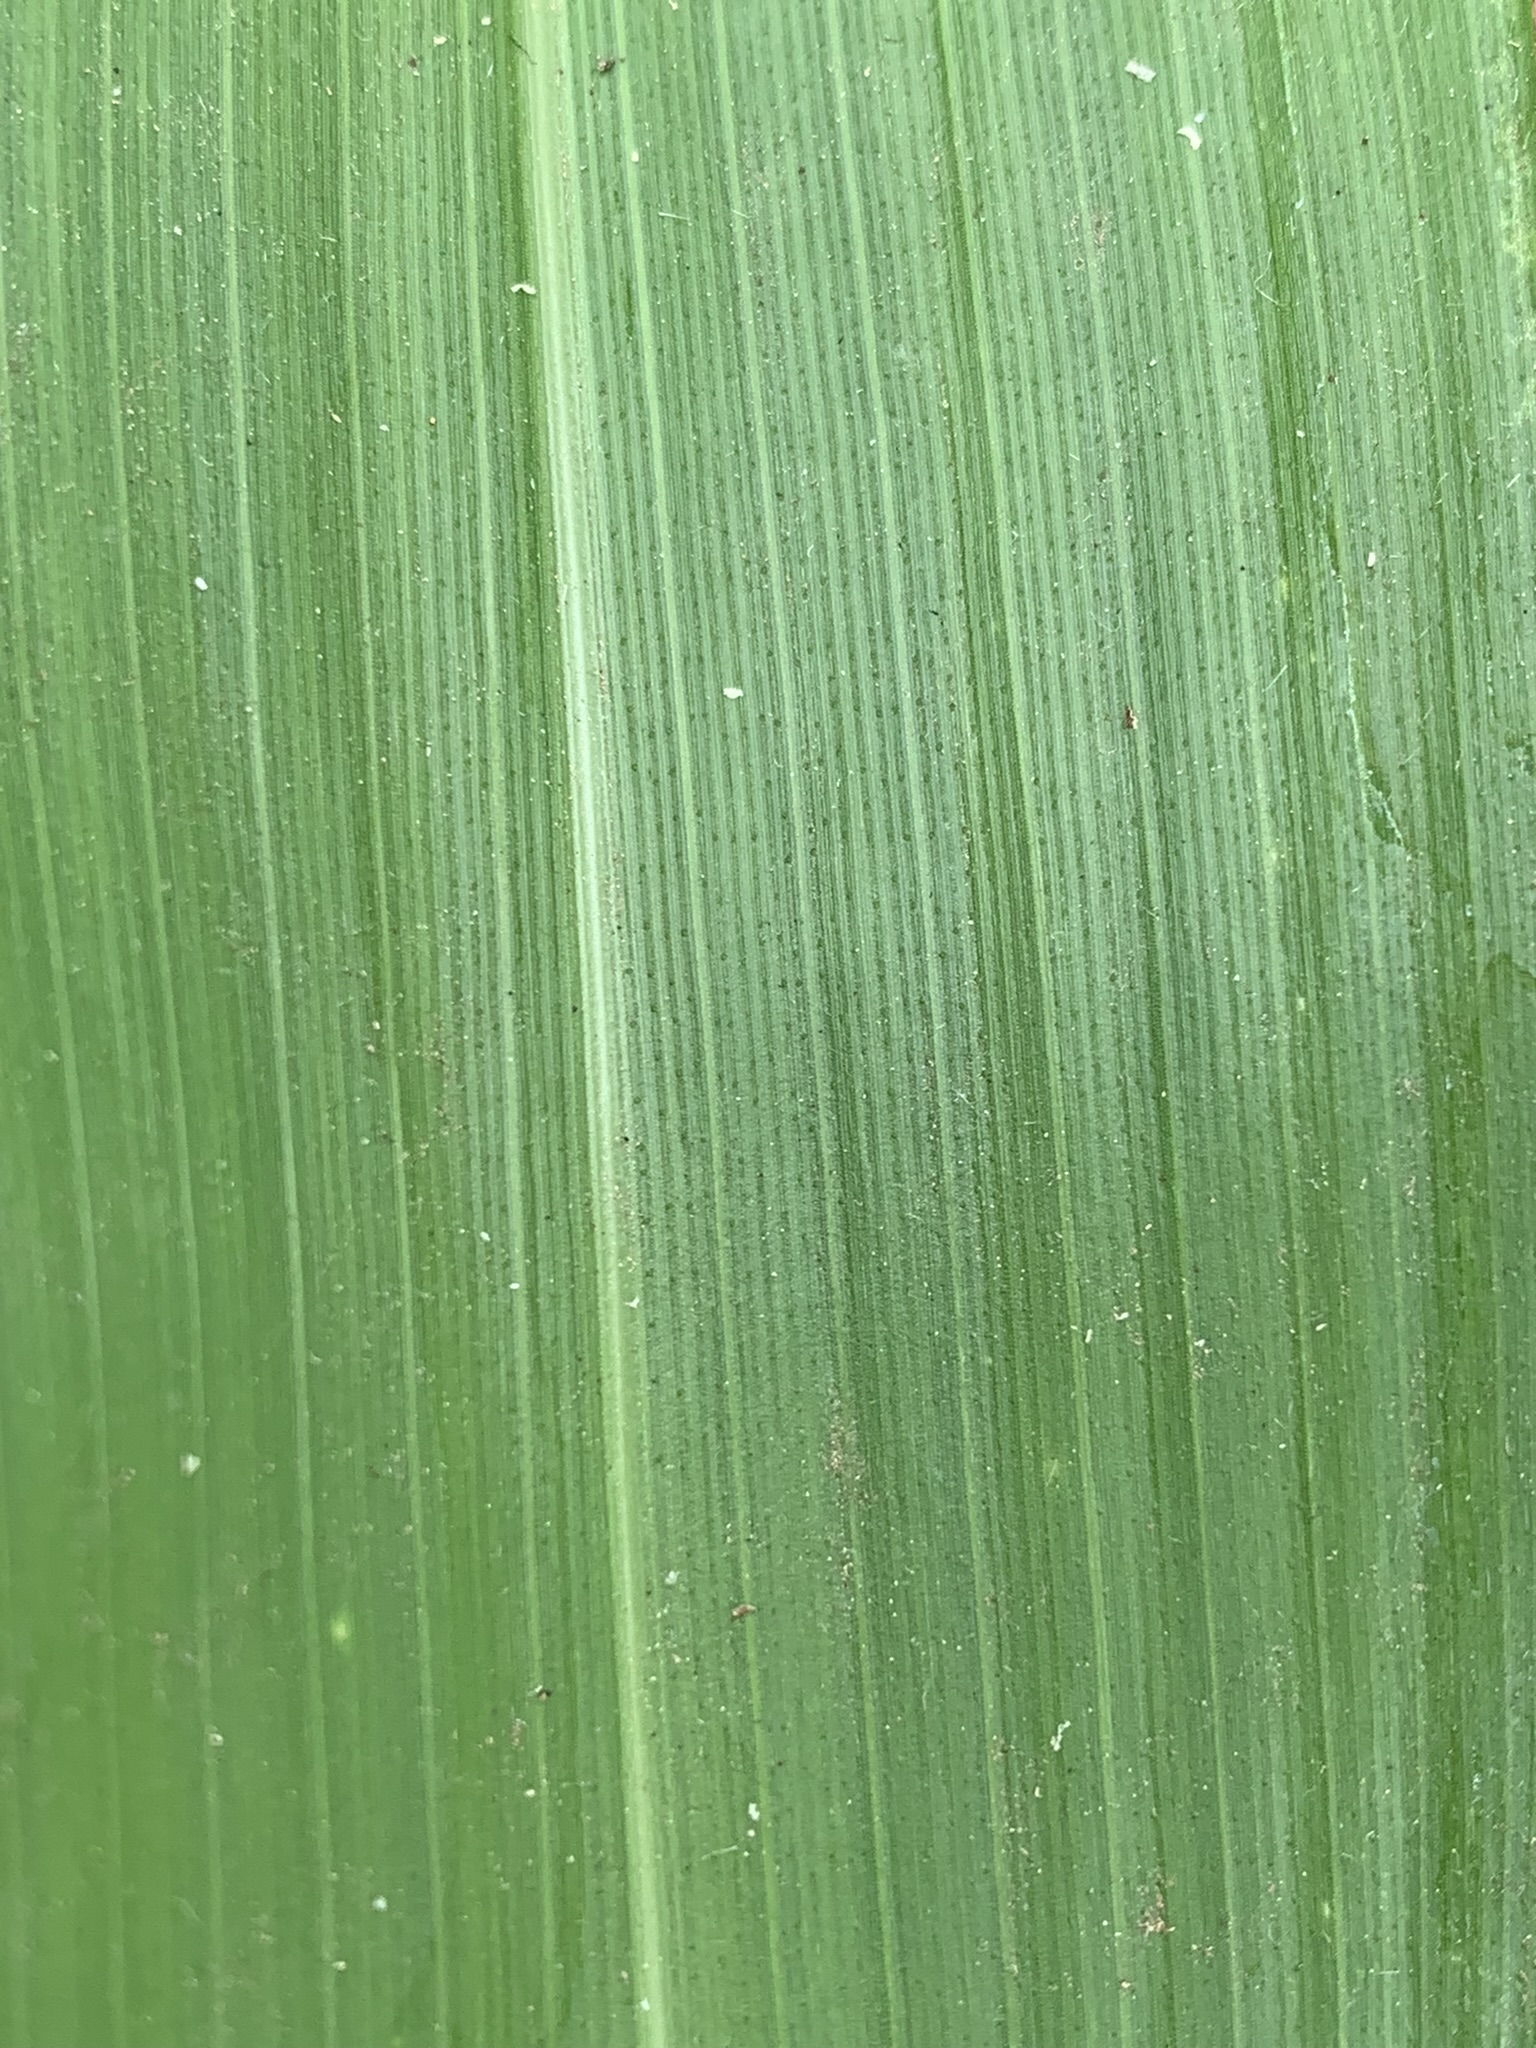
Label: Healthy